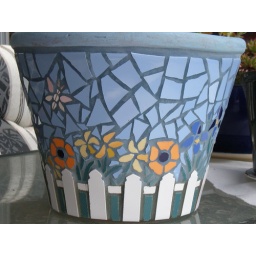
This pot has blue irises, daffodils and orange daisies around it.